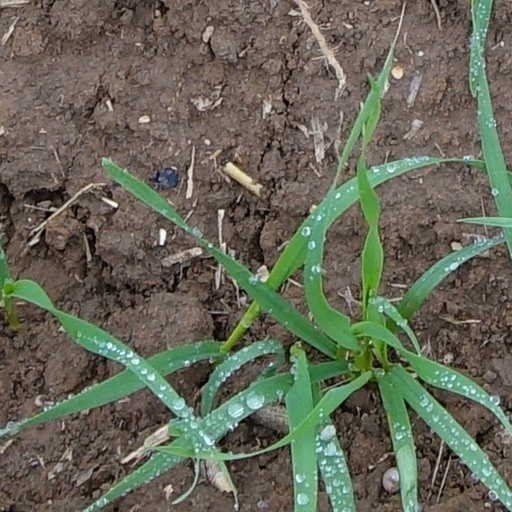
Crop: wheat